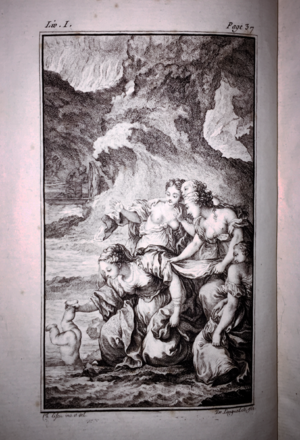
Émile ou De l’éducation est un traité d'éducation portant sur « l'art de former les hommes » de Jean-Jacques Rousseau publié en 1762. Il demeure, aujourd’hui encore, l’un des ouvrages les plus lus et les plus populaires sur le sujet, à tel point qu’au Japon, l’autorité du développement de l’enfant impose à tous les instituteurs d’écoles maternelles la lecture de l’Émile. Il est intéressant de constater que certains passages ne sont pas sans analogie avec quelques-unes des Lettres à mon fils de Mᵐᵉ d'Épinay, parues quatre ans plus tôt.